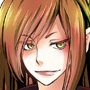
Portrait style: Anime Portrait